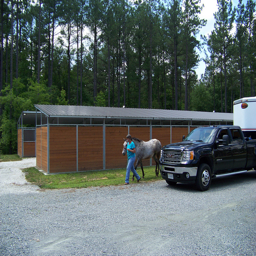
A woman walking a donkey by a black truck
Man leading a grey horse from a black truck.
A person leading a horse in front of stables and truck.
Lady walking with her horse on a road.
A woman walking with a horse by a truck and stables.